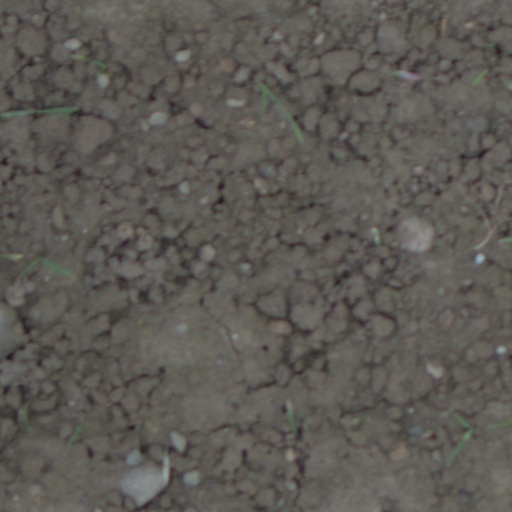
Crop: wheat